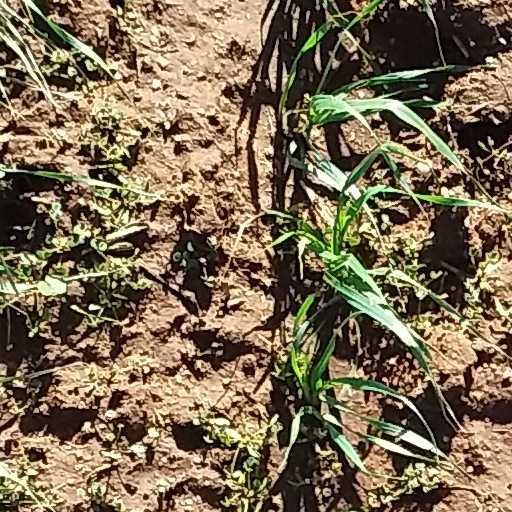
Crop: wheat